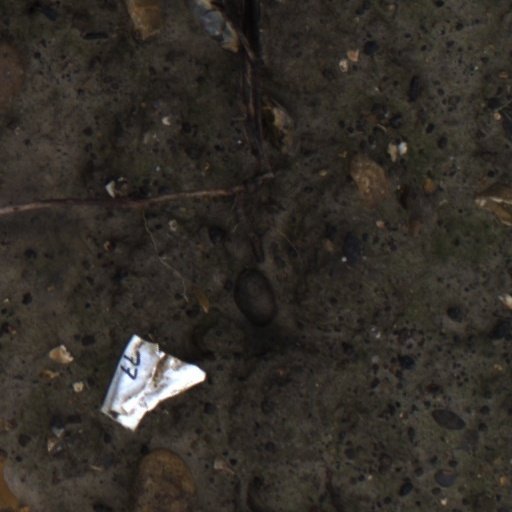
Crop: wheat